Victor Hugo (artist and window dresser)

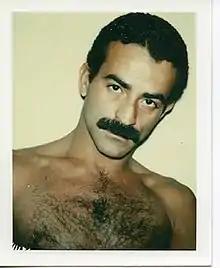
Victor Hugo photographed by Andy Warhol in 1977

Victor Hugo, born Victor Rojas, (1948–1994) was a Venezuelan-born American artist and window dresser best known as the partner of fashion designer Halston.